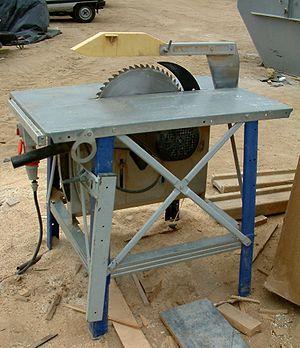
Une scie circulaire est un outil de découpe équipé d'un disque denté, actionné par une machine. Une scie circulaire peut être soit stationnaire soit portative.